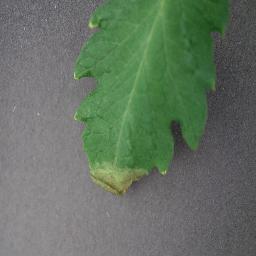
Label: Tomato___Late_blight